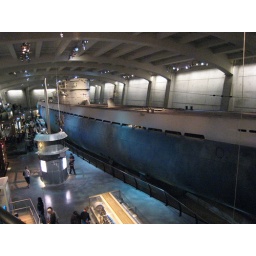
The conning tower is down on the floor next to the boat. It was removed to fit in the in door space.